56 Old Church Street

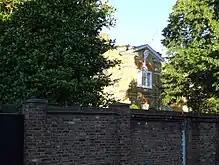
The Old Rectory (2016)

56 Old Church Street, commonly known as The Old Rectory, is a Grade II listed Georgian house on Old Church Street in Chelsea, London. Built mostly around 1725 on a site originally donated by the Marquess of Winchester in 1566, it served as the rectory for Chelsea Old Church before St Luke’s Church replaced it in 1824. Its notable residents included George Valerian Wellesley (rector 1805–1832), brother of the Duke of Wellington, and Charles Kingsley Sr, rector from 1836 to 1860 and father of the author Charles Kingsley. In the early 1990s the house was sympathetically expanded with two large wings by developers Collett and Champion, funded by Norikazu Nemoto. After sale in 1995 for £22 million and again in 2001 to Norwegian billionaire John Fredriksen, it is now valued at around £250 million, with formal gardens of approximately two acres, making it one of the largest private gardens in London apart from Buckingham Palace and Witanhurst.